Fredrik Magnus Piper

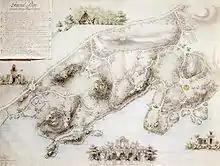
Piper's general plan for the park at Haga

One of the first works carried out by Piper after his return to Sweden was a design for the park at Drottningholm Palace near Stockholm. His ideas were in this case widely disregarded, as the king had his own ideas for the re-shaping of the park. His design, however, did include copper tents and Turkish pavilions, which Piper is credited with.